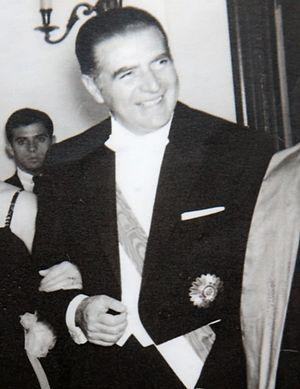
Les élections générales péruviennes pour la période 1963-1969 se déroulèrent le 9 juin 1963 afin de renouveler entièrement le pouvoir exécutif et le pouvoir législatif.
Fernando Belaúnde Terry est un architecte et homme d'État péruvien qui fut président de la République du Pérou à deux reprises, de 1963 à 1968 et de 1980 à 1985. Il fonda le parti Acción Popular.